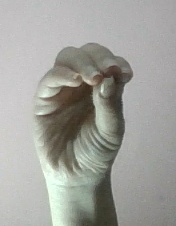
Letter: ha